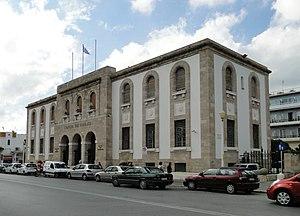
L'édifice de la Banque de Grèce dans la ville de Rhodes, Grèce